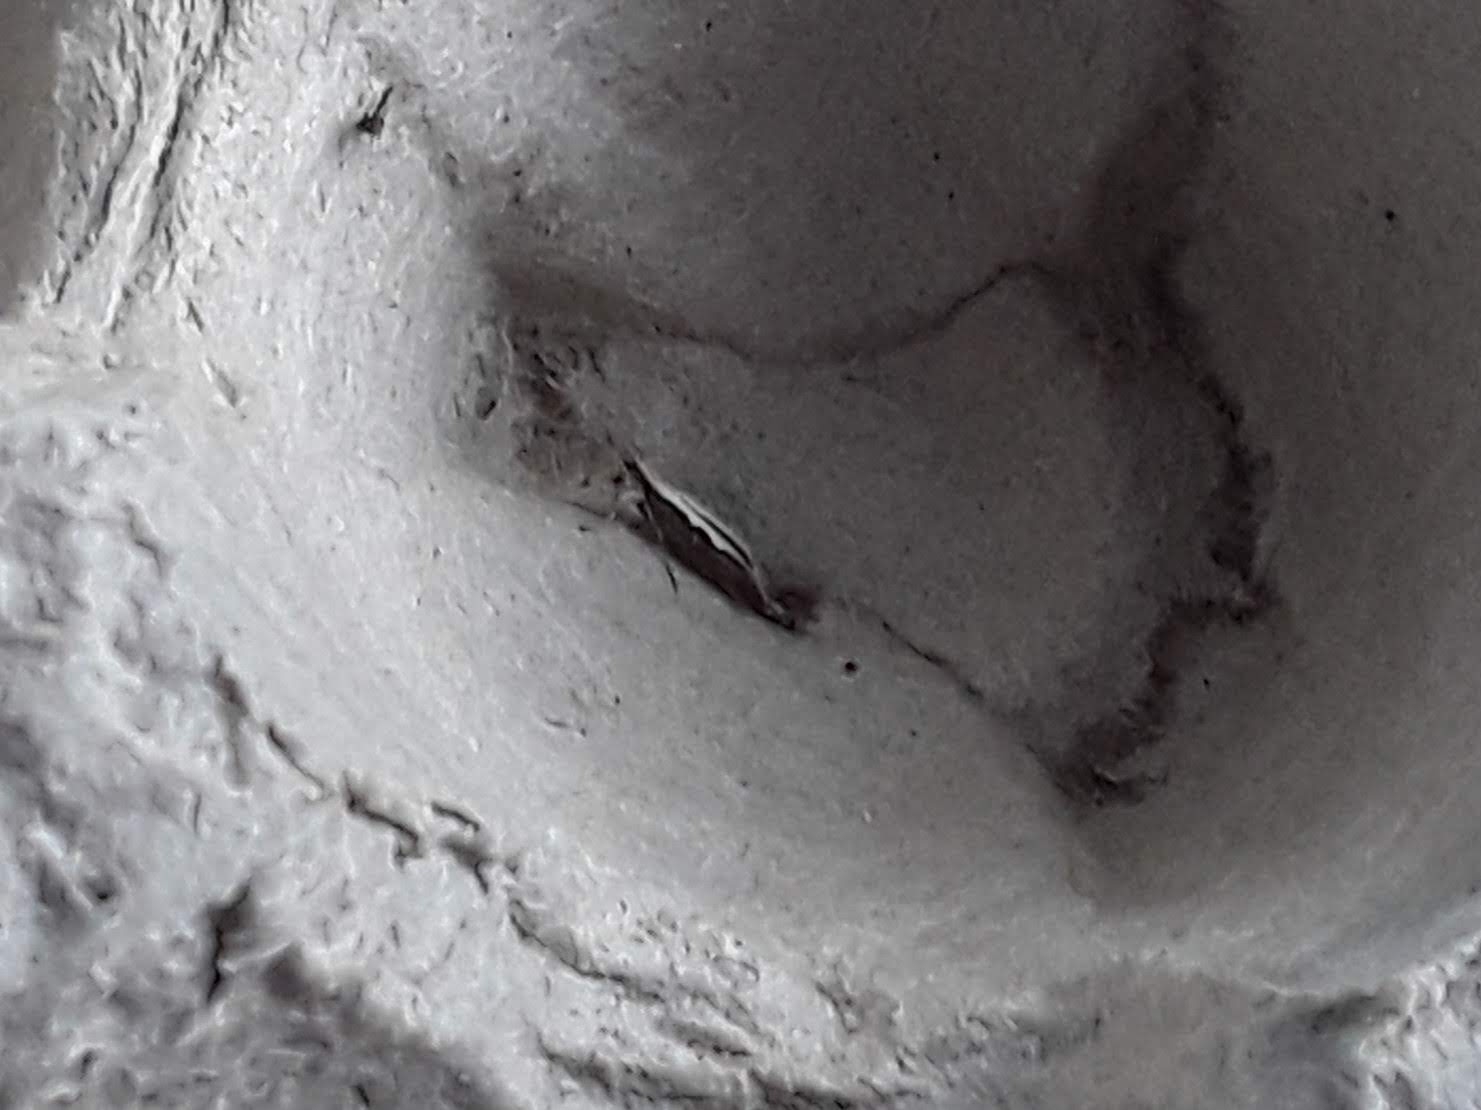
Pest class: diamondback_moth